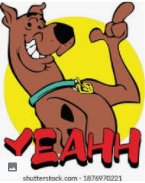
Portrait style: Cartoon Portrait